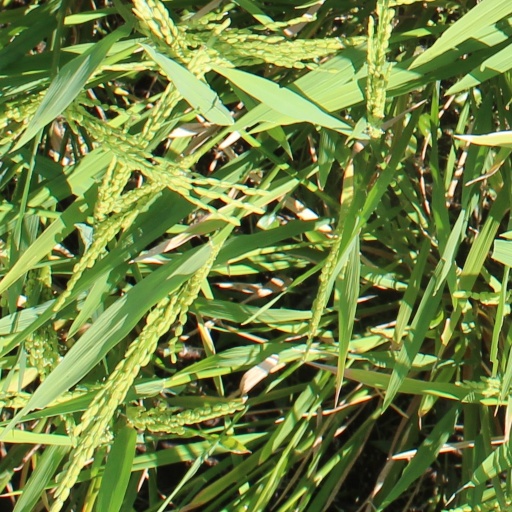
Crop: rice